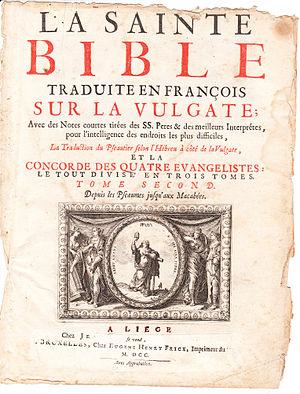
bible de l' année 1700
On nomme Bible un ensemble de textes considérés comme sacrés par les juifs et les chrétiens. Les différents groupes religieux peuvent inclure différents livres dans leurs canons, dans un ordre différent. Les choix des livres hors Pentateuque ne sont pas toujours identiques d'une religion à une autre.